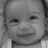
Emotion: happy